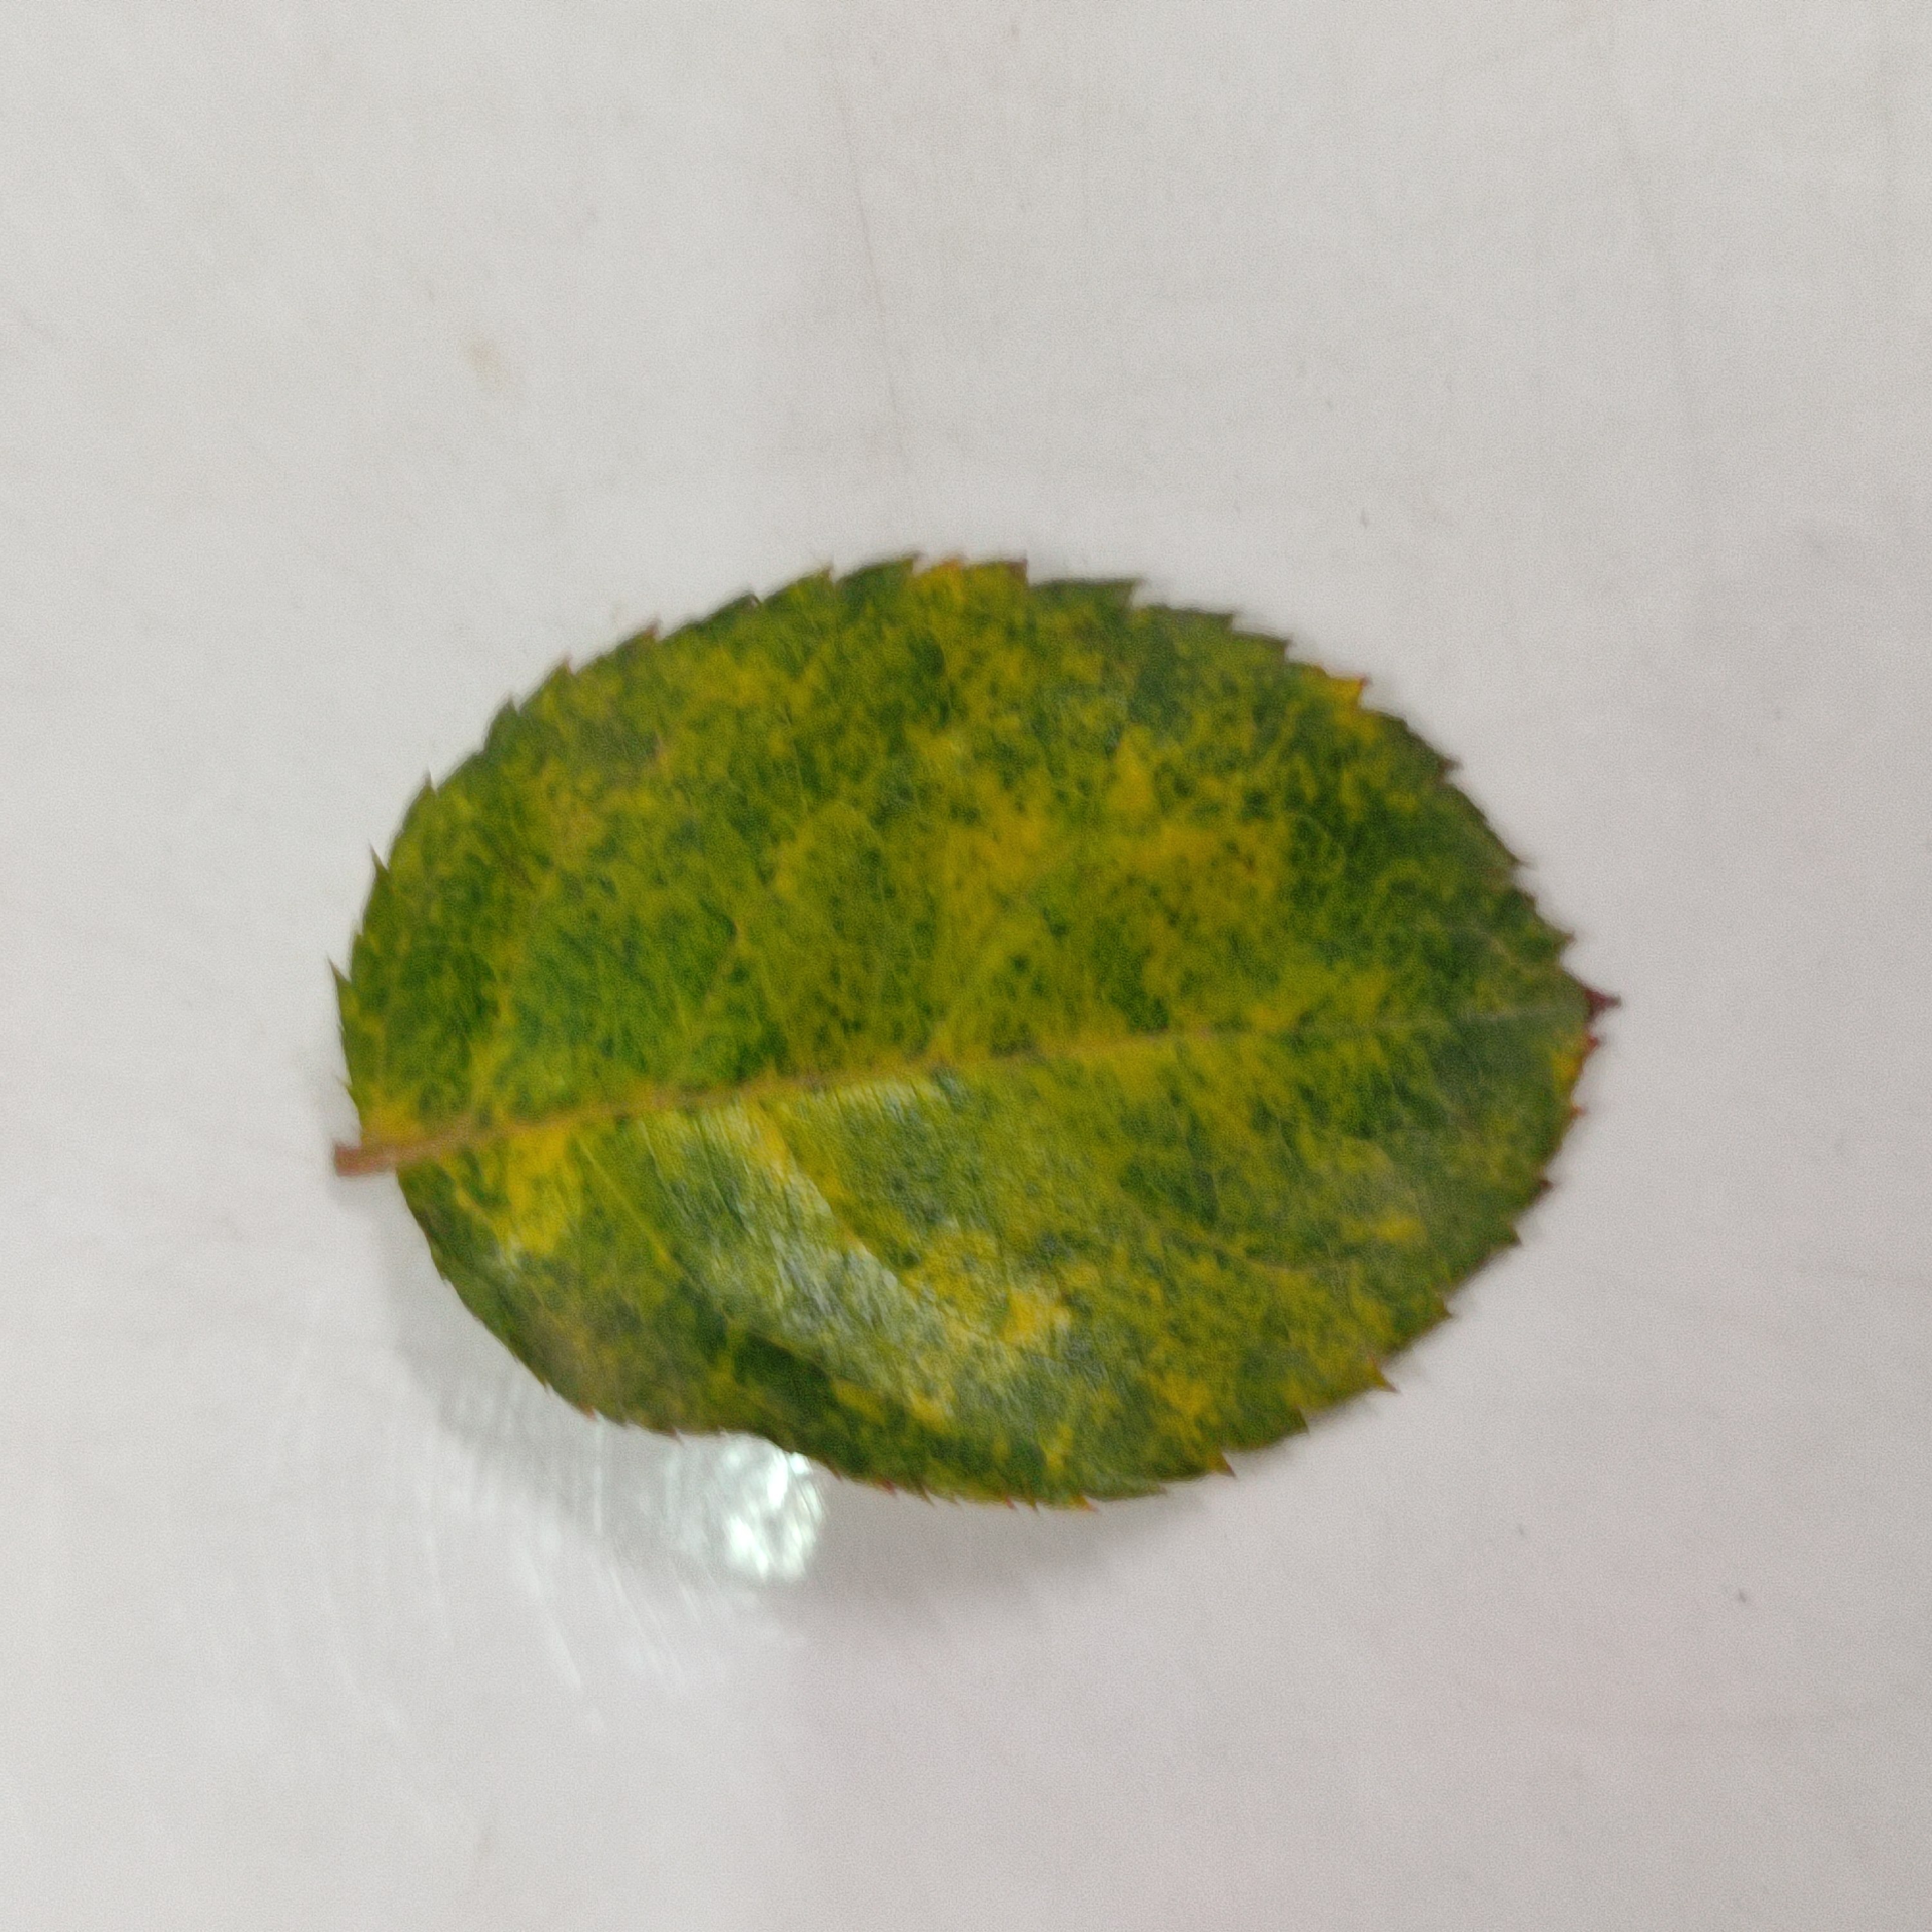
Label: Yellow Mosaic Virus